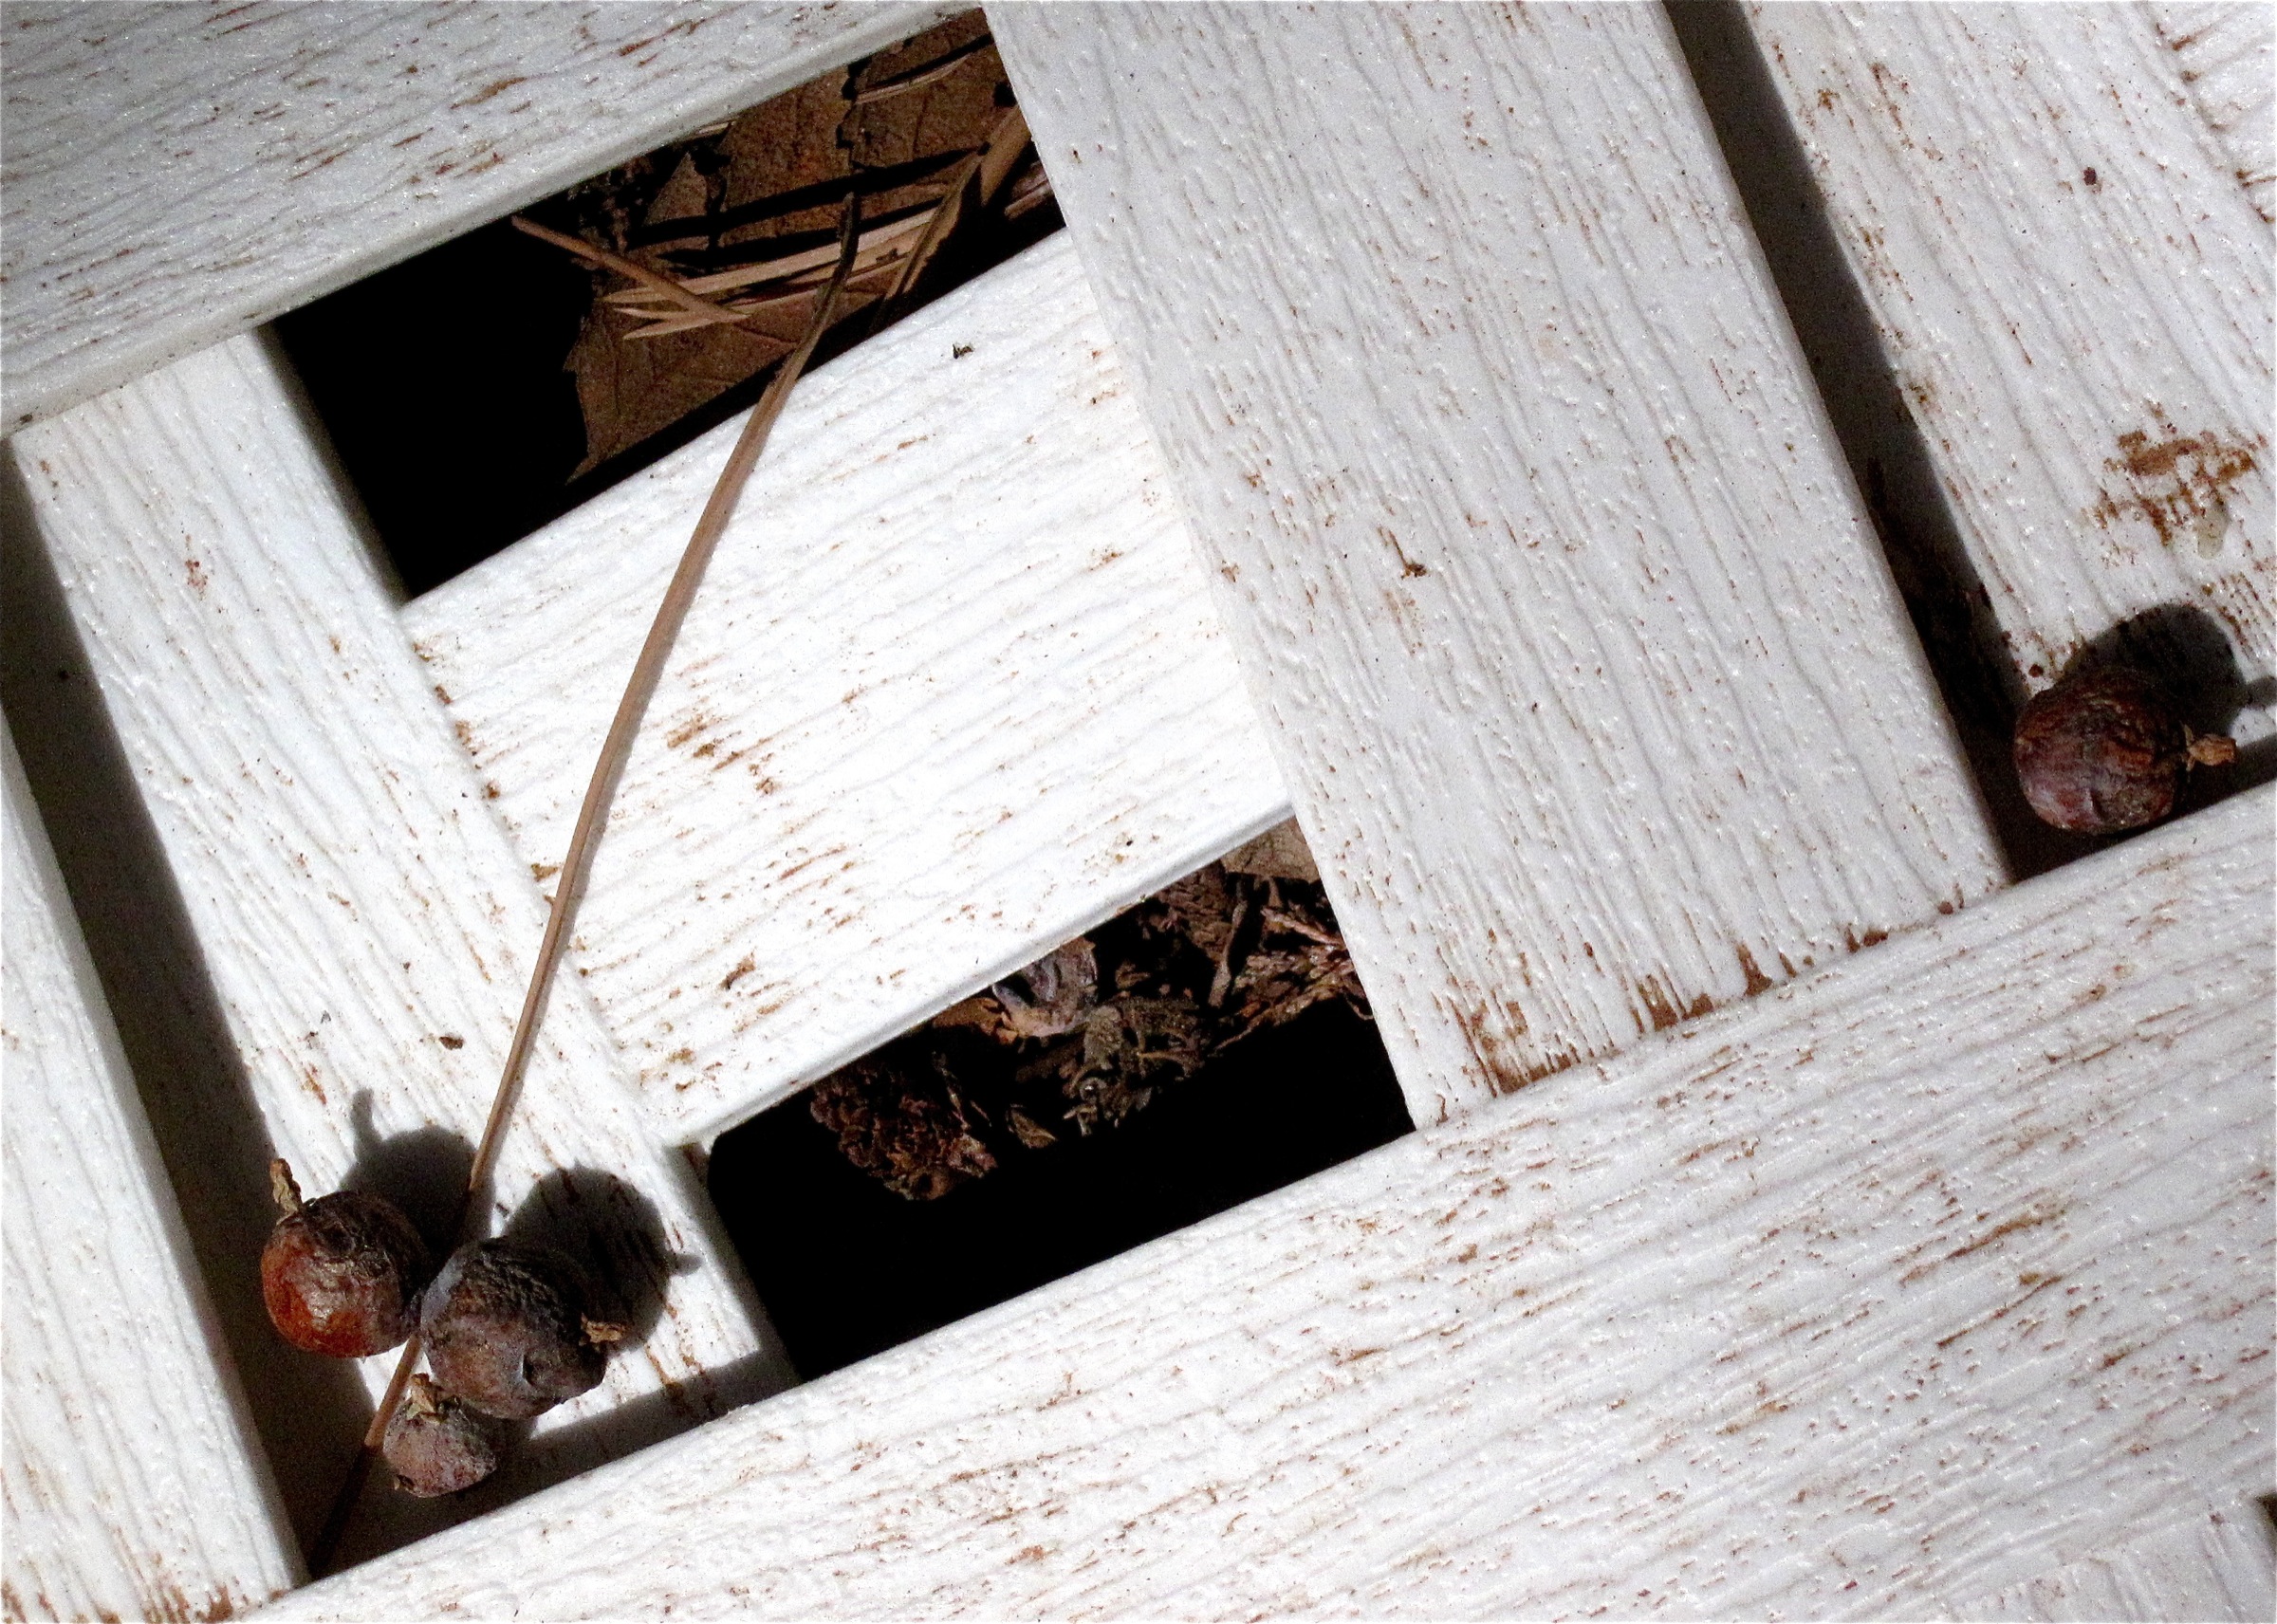
wood, white, floor, wall, black, photograph